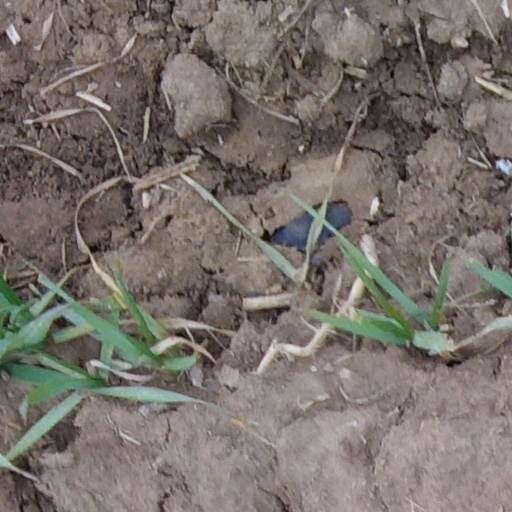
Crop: wheat